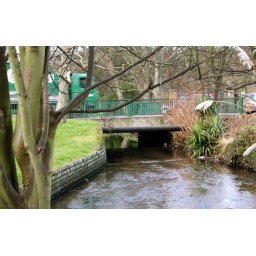
Hillier Lane / Beddington Lane (B252) road bridge over Wandle at Beddington